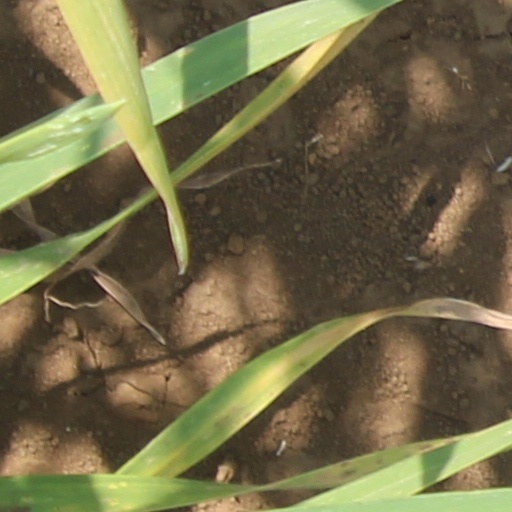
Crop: wheat